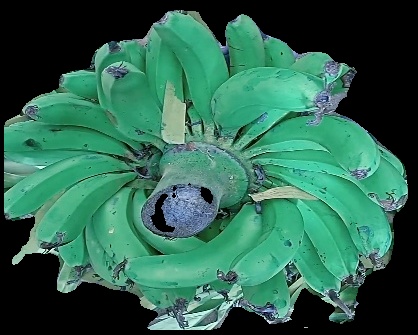
Variety: pachbale
Grade: grade3